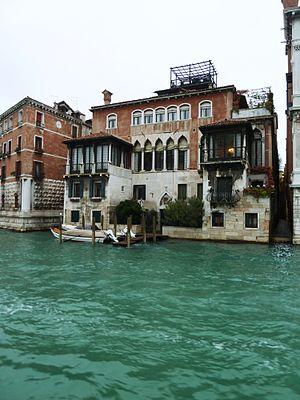
Palazzo Falier (Venice)